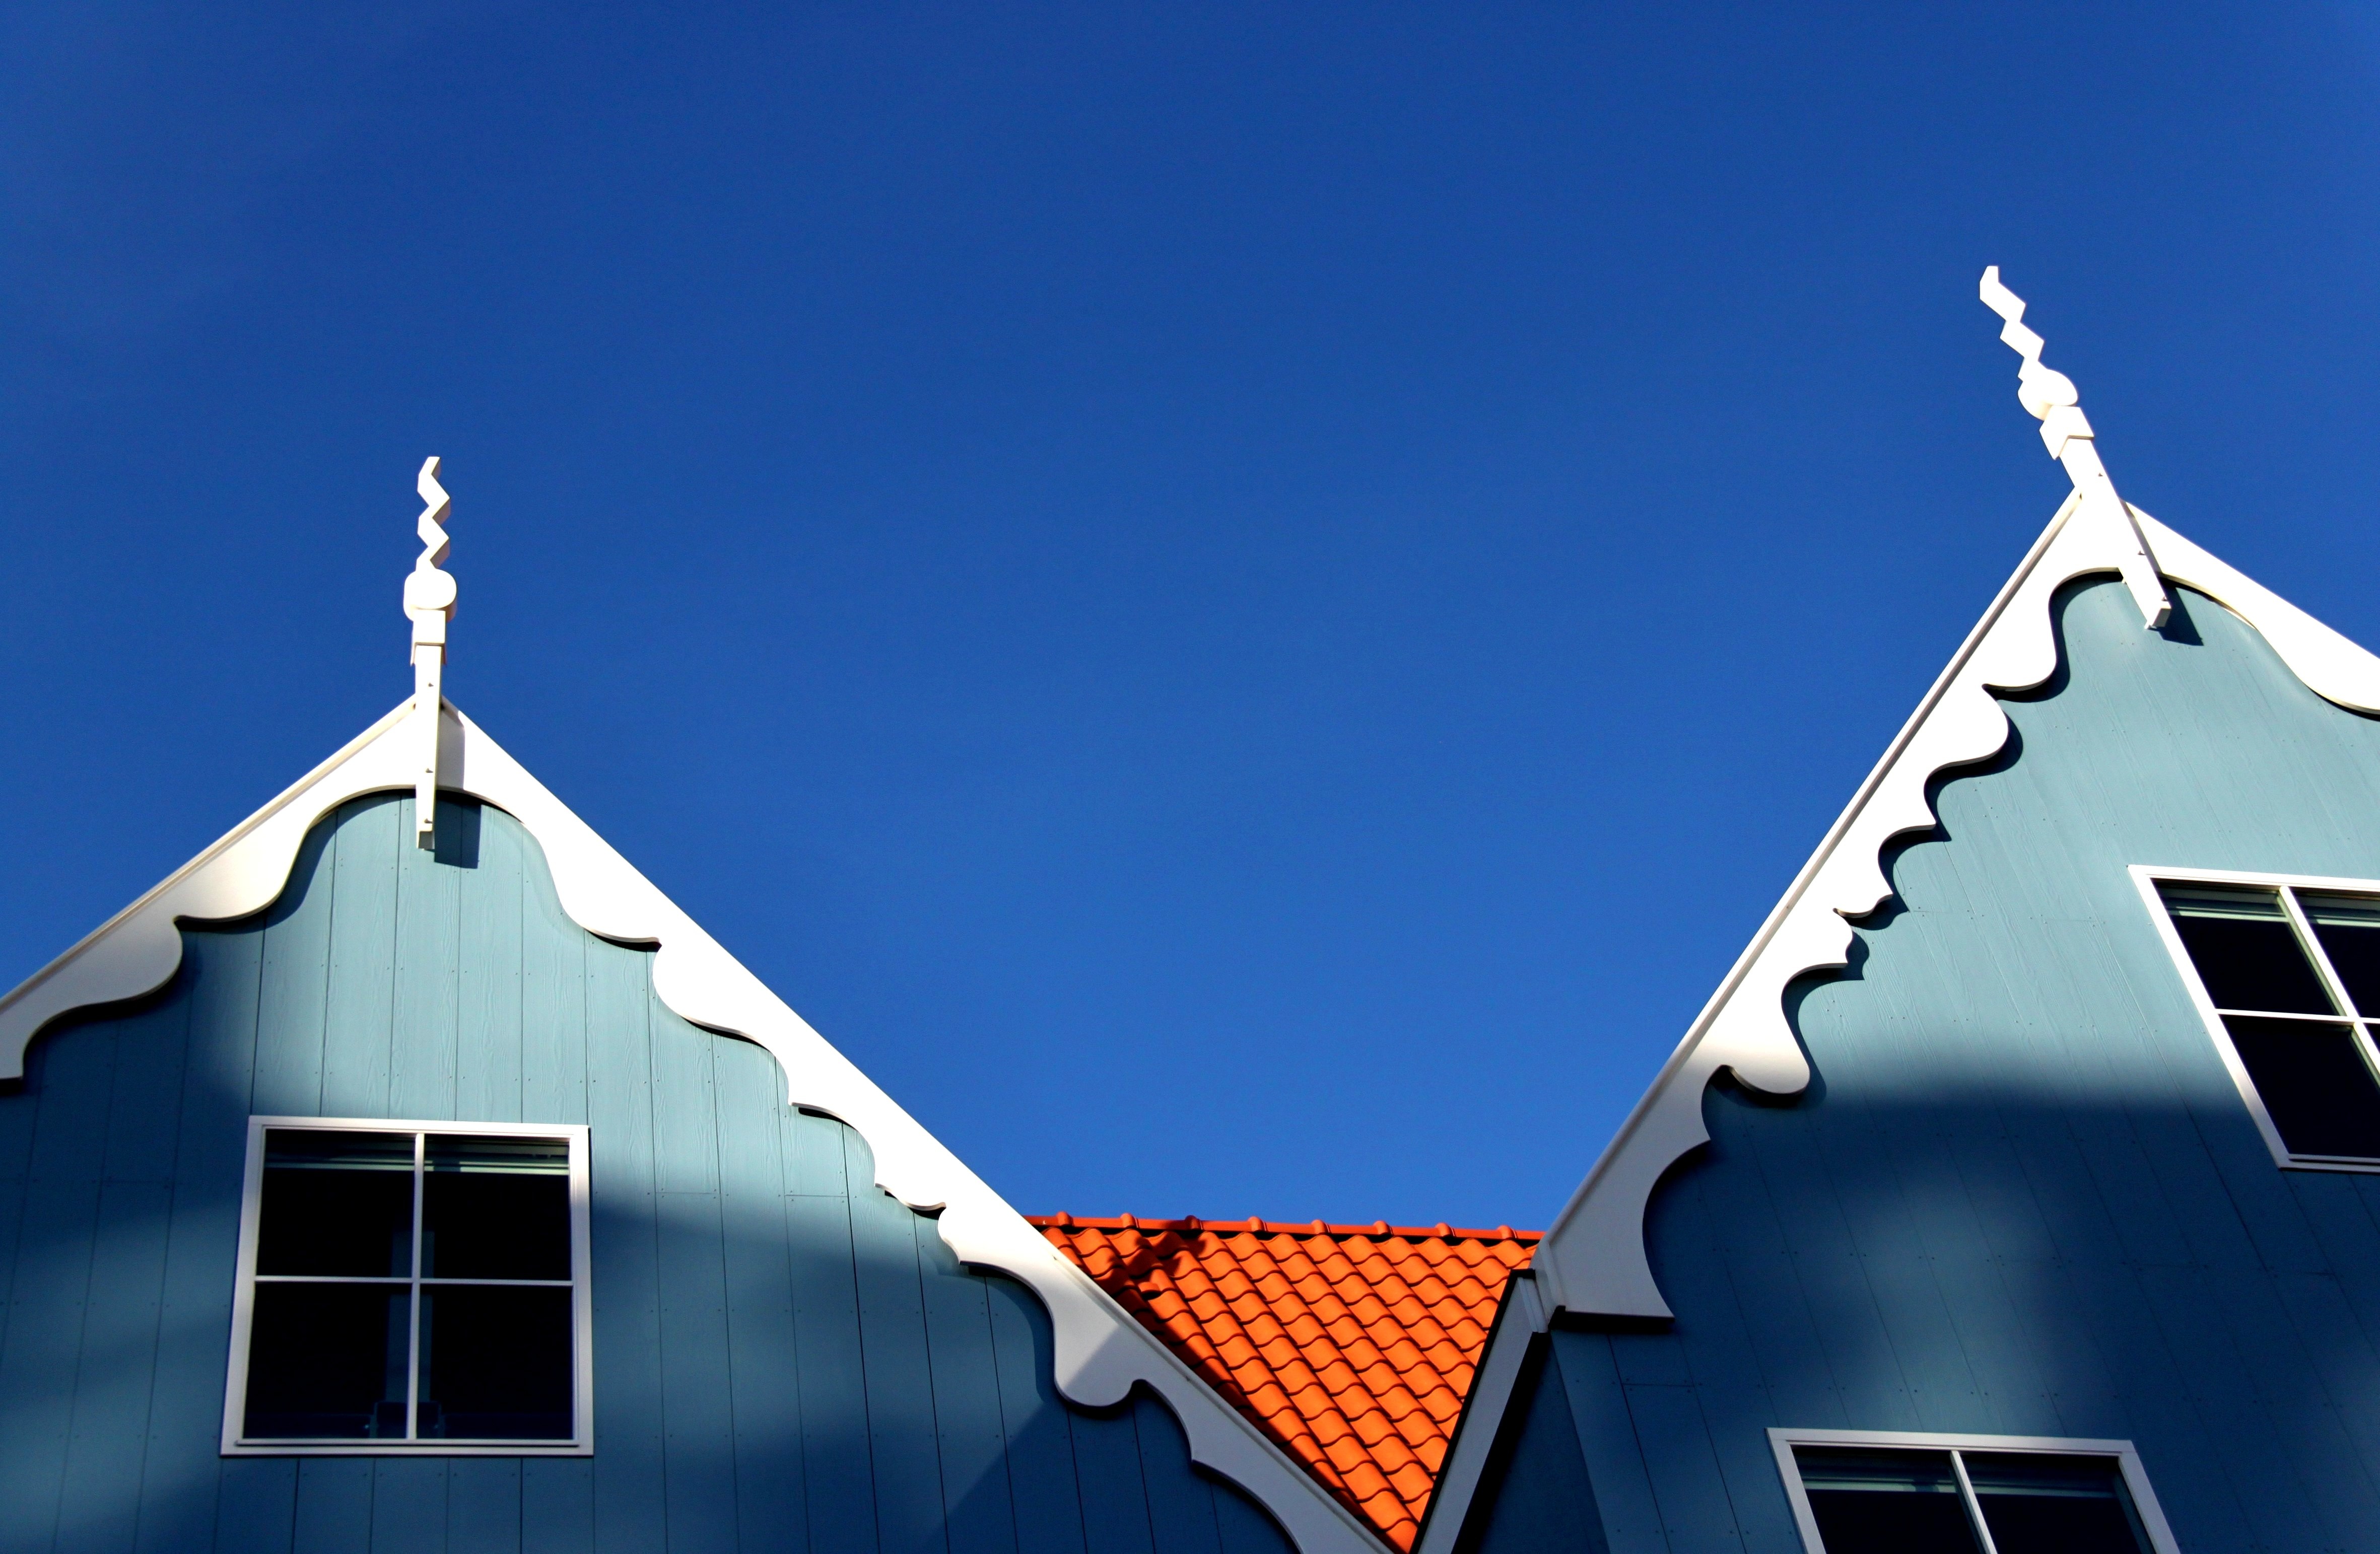
sky, building, skyscraper, landmark, facade, blue, netherlands, symmetry, zaanstad, zaanse houses, atmosphere of earth